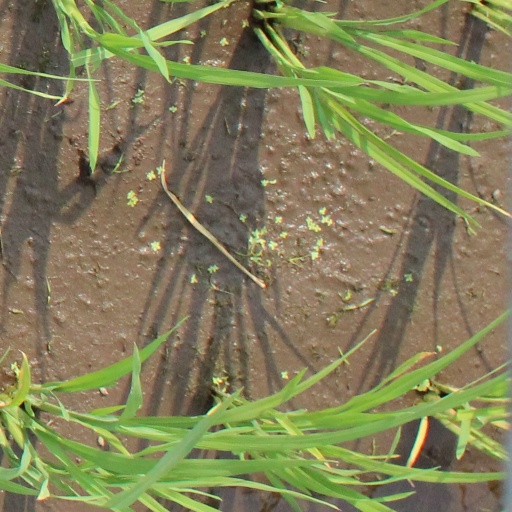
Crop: rice